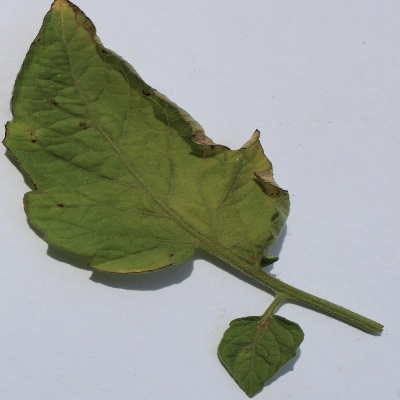
Crop: Tomato
Condition: leaf blight